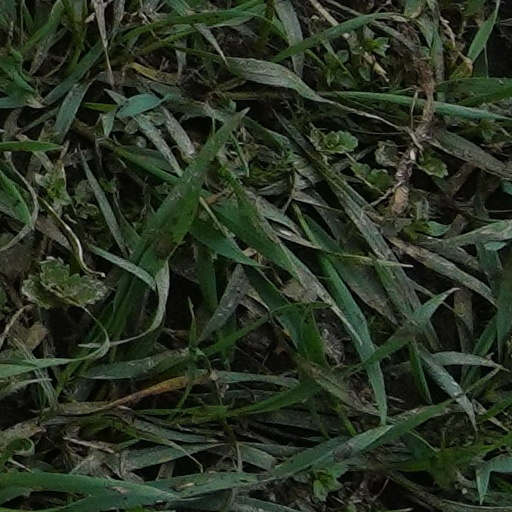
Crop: wheat